Coburg Lark pigeon

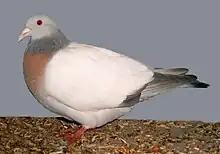
Coburg lark

The Coburg Lark is a breed of fancy pigeon. Coburg Larks, along with other varieties of domesticated pigeons, are all descendants of rock pigeons ("Columba livia").